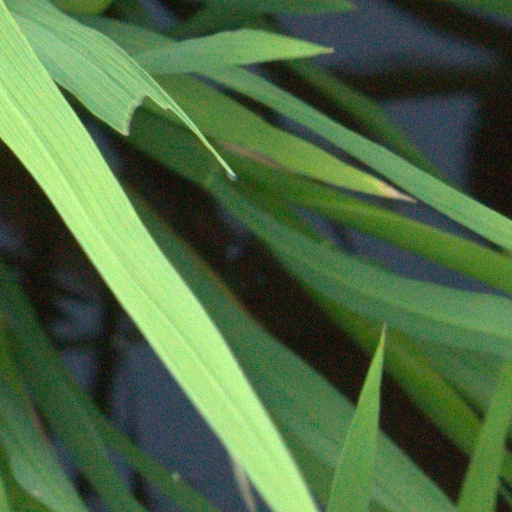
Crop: rice